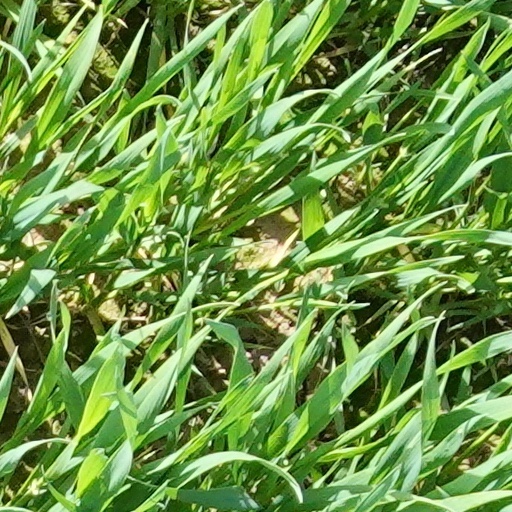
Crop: wheat